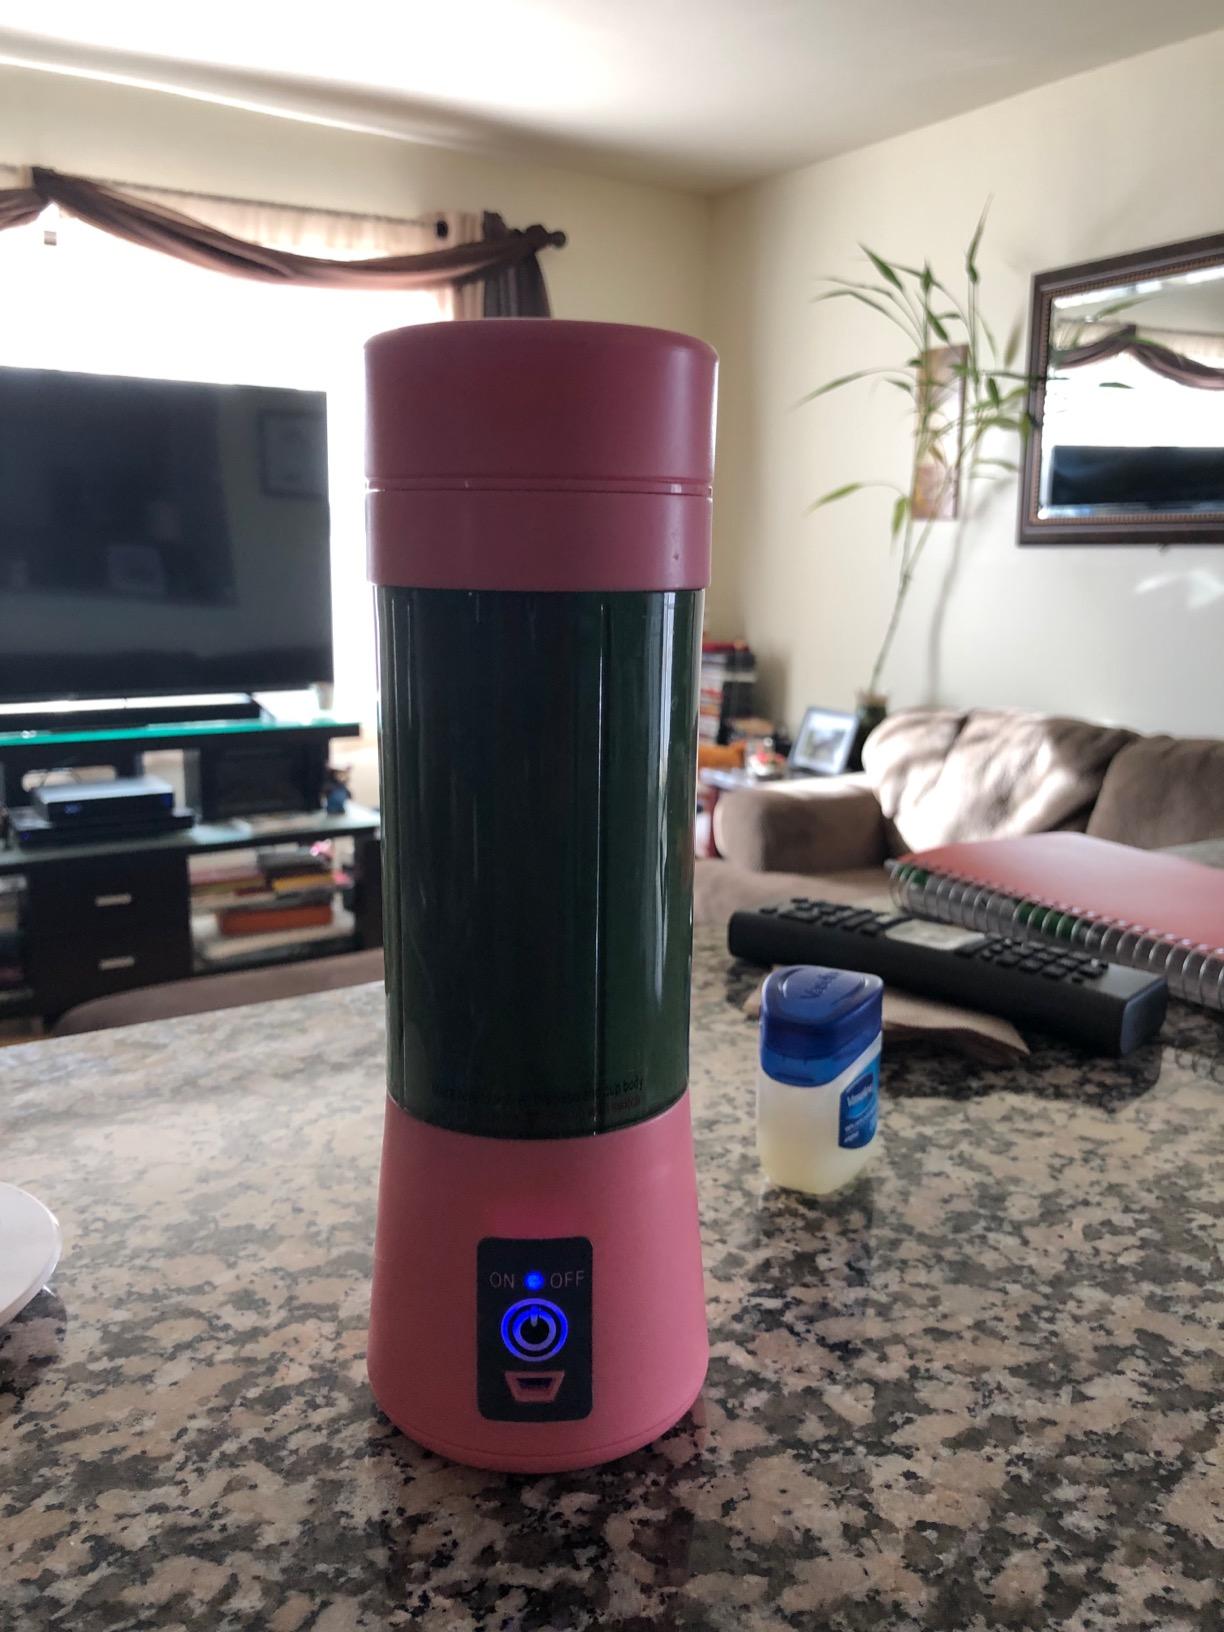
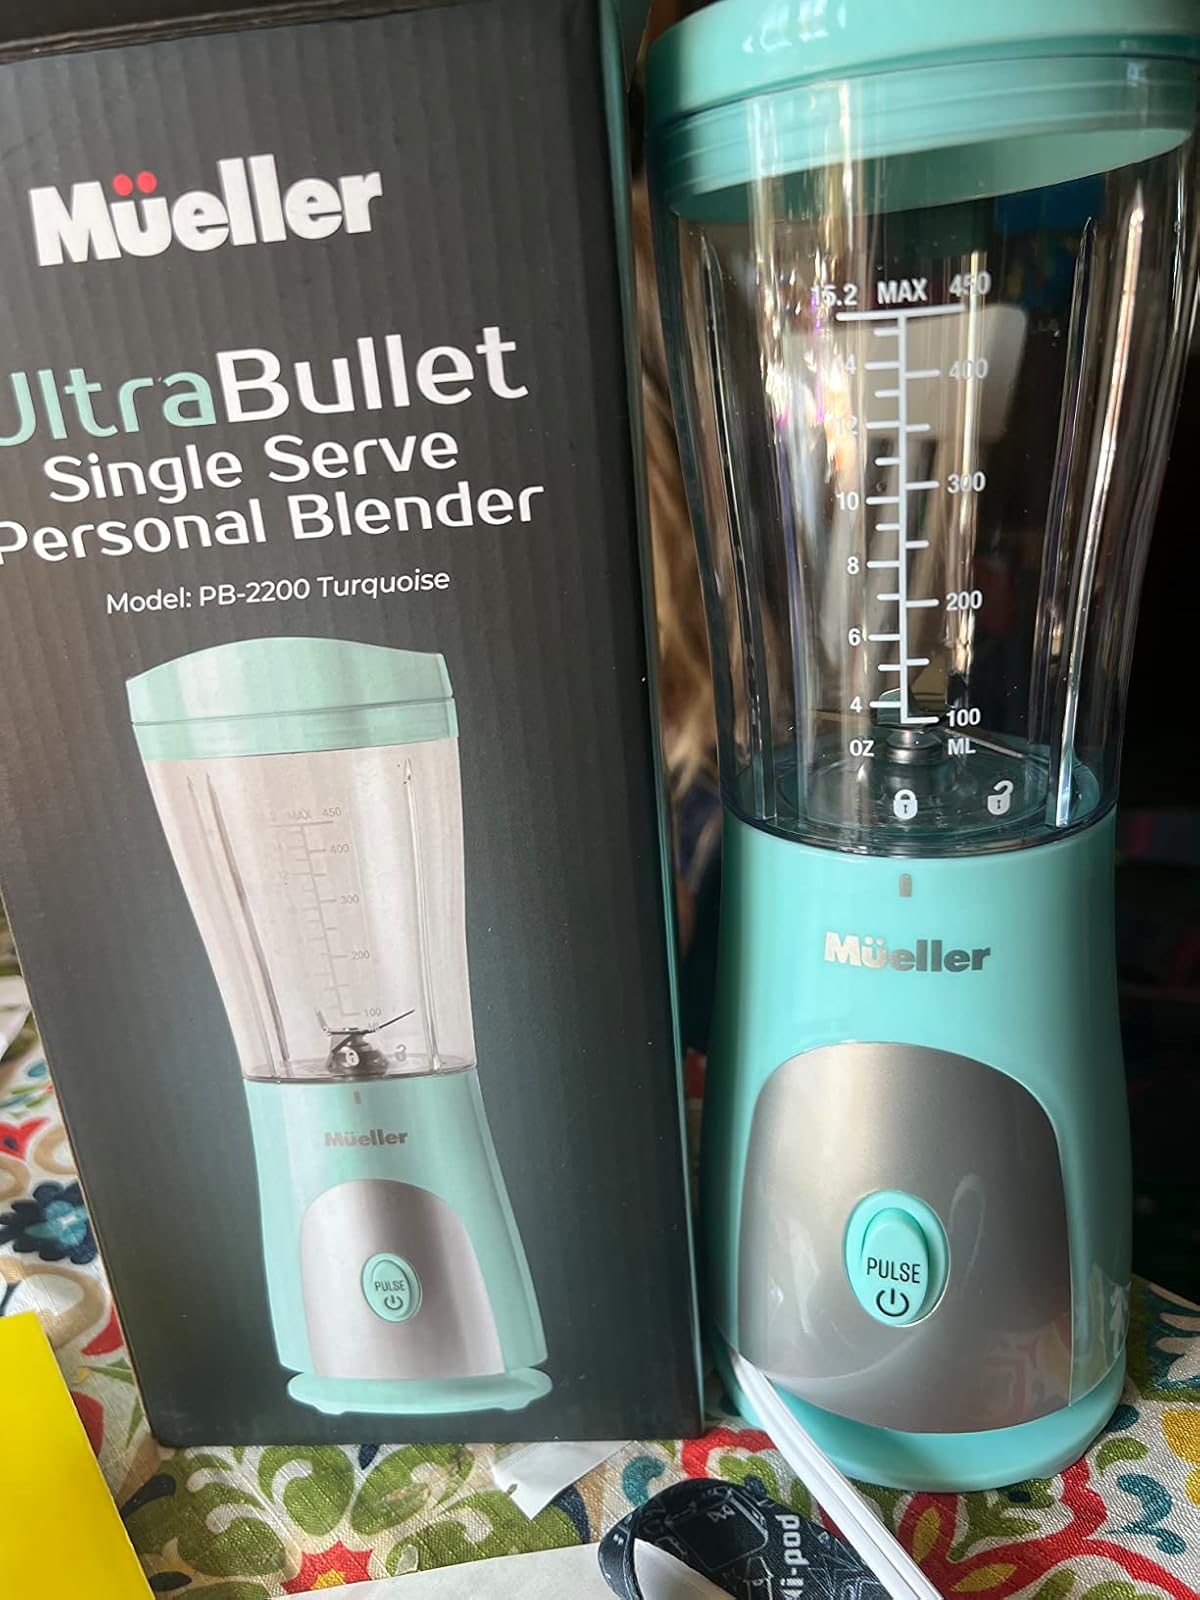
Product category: items_blender
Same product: no